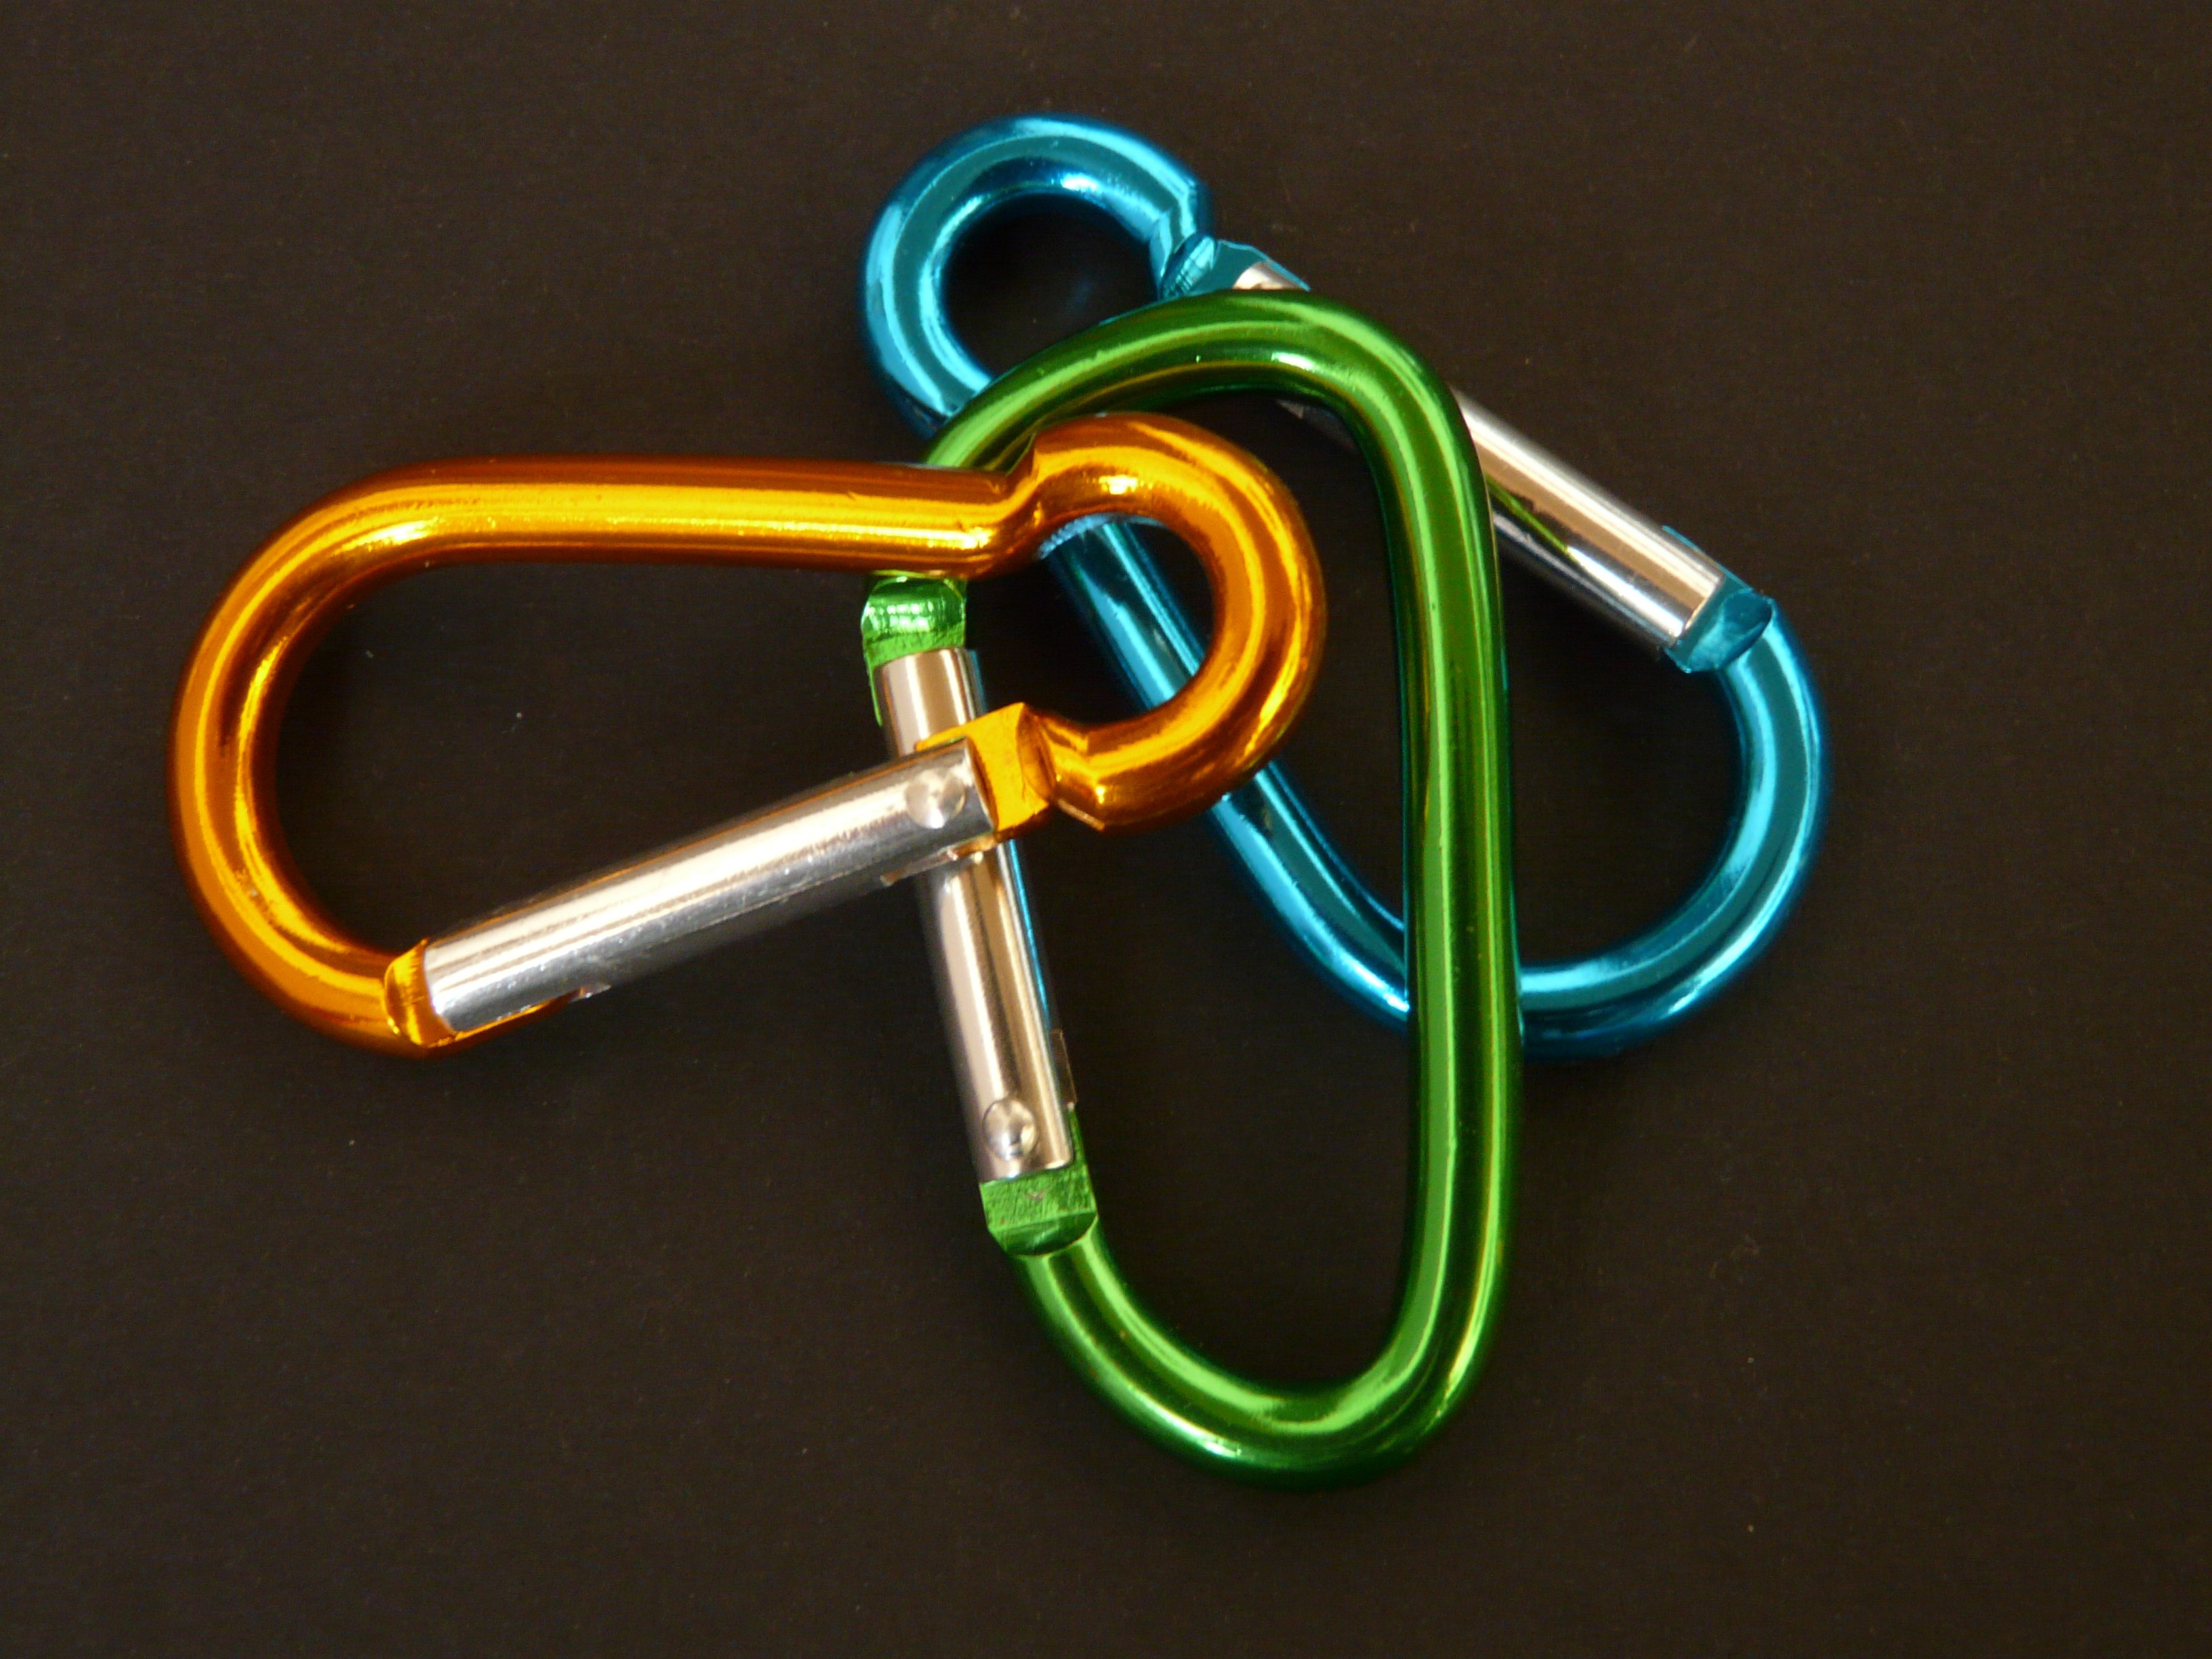
color, colorful, climb, keychain, hook, font, aluminium, carbine, fashion accessory, anodized